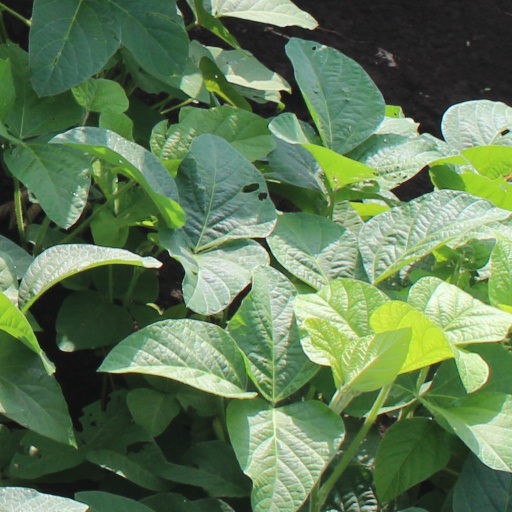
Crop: soybean